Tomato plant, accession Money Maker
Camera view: vertical (180 deg); turntable rotation: 330 degrees
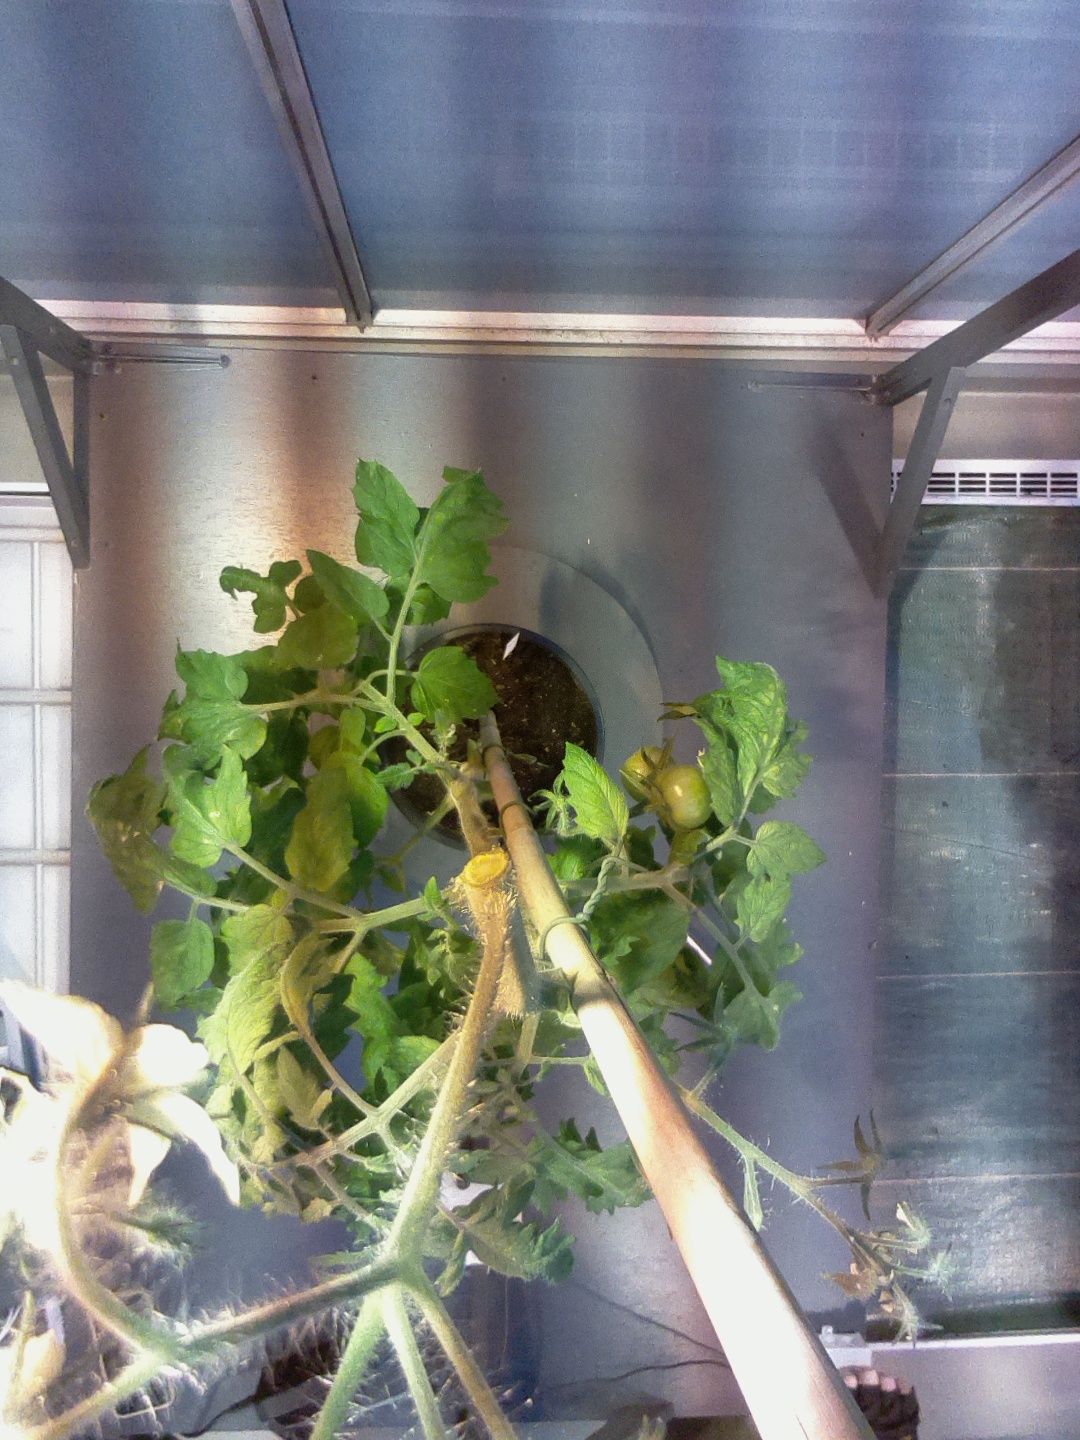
BBCH growth stage 73: 30%-40% of final fruit size